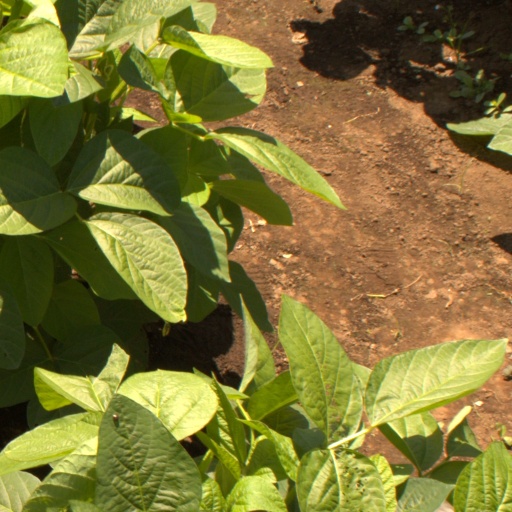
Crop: soybean